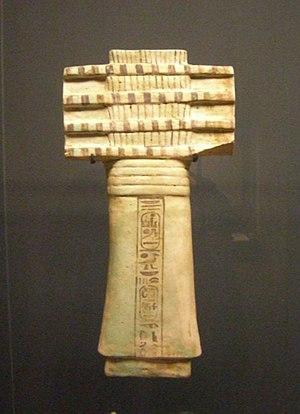
Djed signifie en égyptien « stabilité », « durée ». C'est le nom d'un motif représenté depuis la période thinite, dont la signification originelle reste discutée.
Osiris est un dieu du panthéon égyptien et un roi mythique de l'Égypte antique. Inventeur de l'agriculture et de la religion, son règne est bienfaisant et civilisateur. Il meurt noyé dans le Nil, assassiné dans un complot organisé par Seth, son frère cadet. Malgré le démembrement de son corps, il retrouve la vie par la puissance magique de ses sœurs Isis et Nephtys. Le martyre d'Osiris lui vaut de gagner le monde de l'au-delà dont il devient le souverain et le juge suprême des lois de Maât.